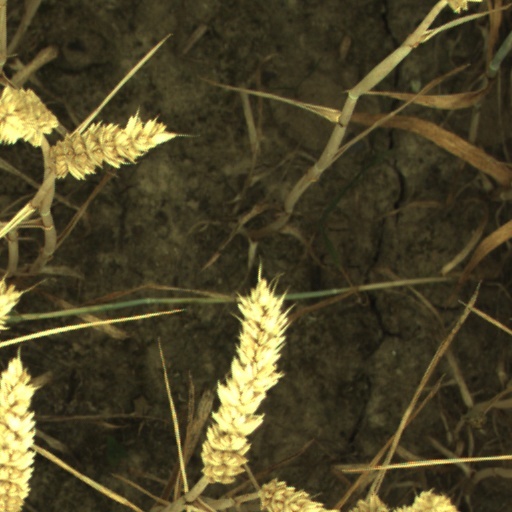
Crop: wheat